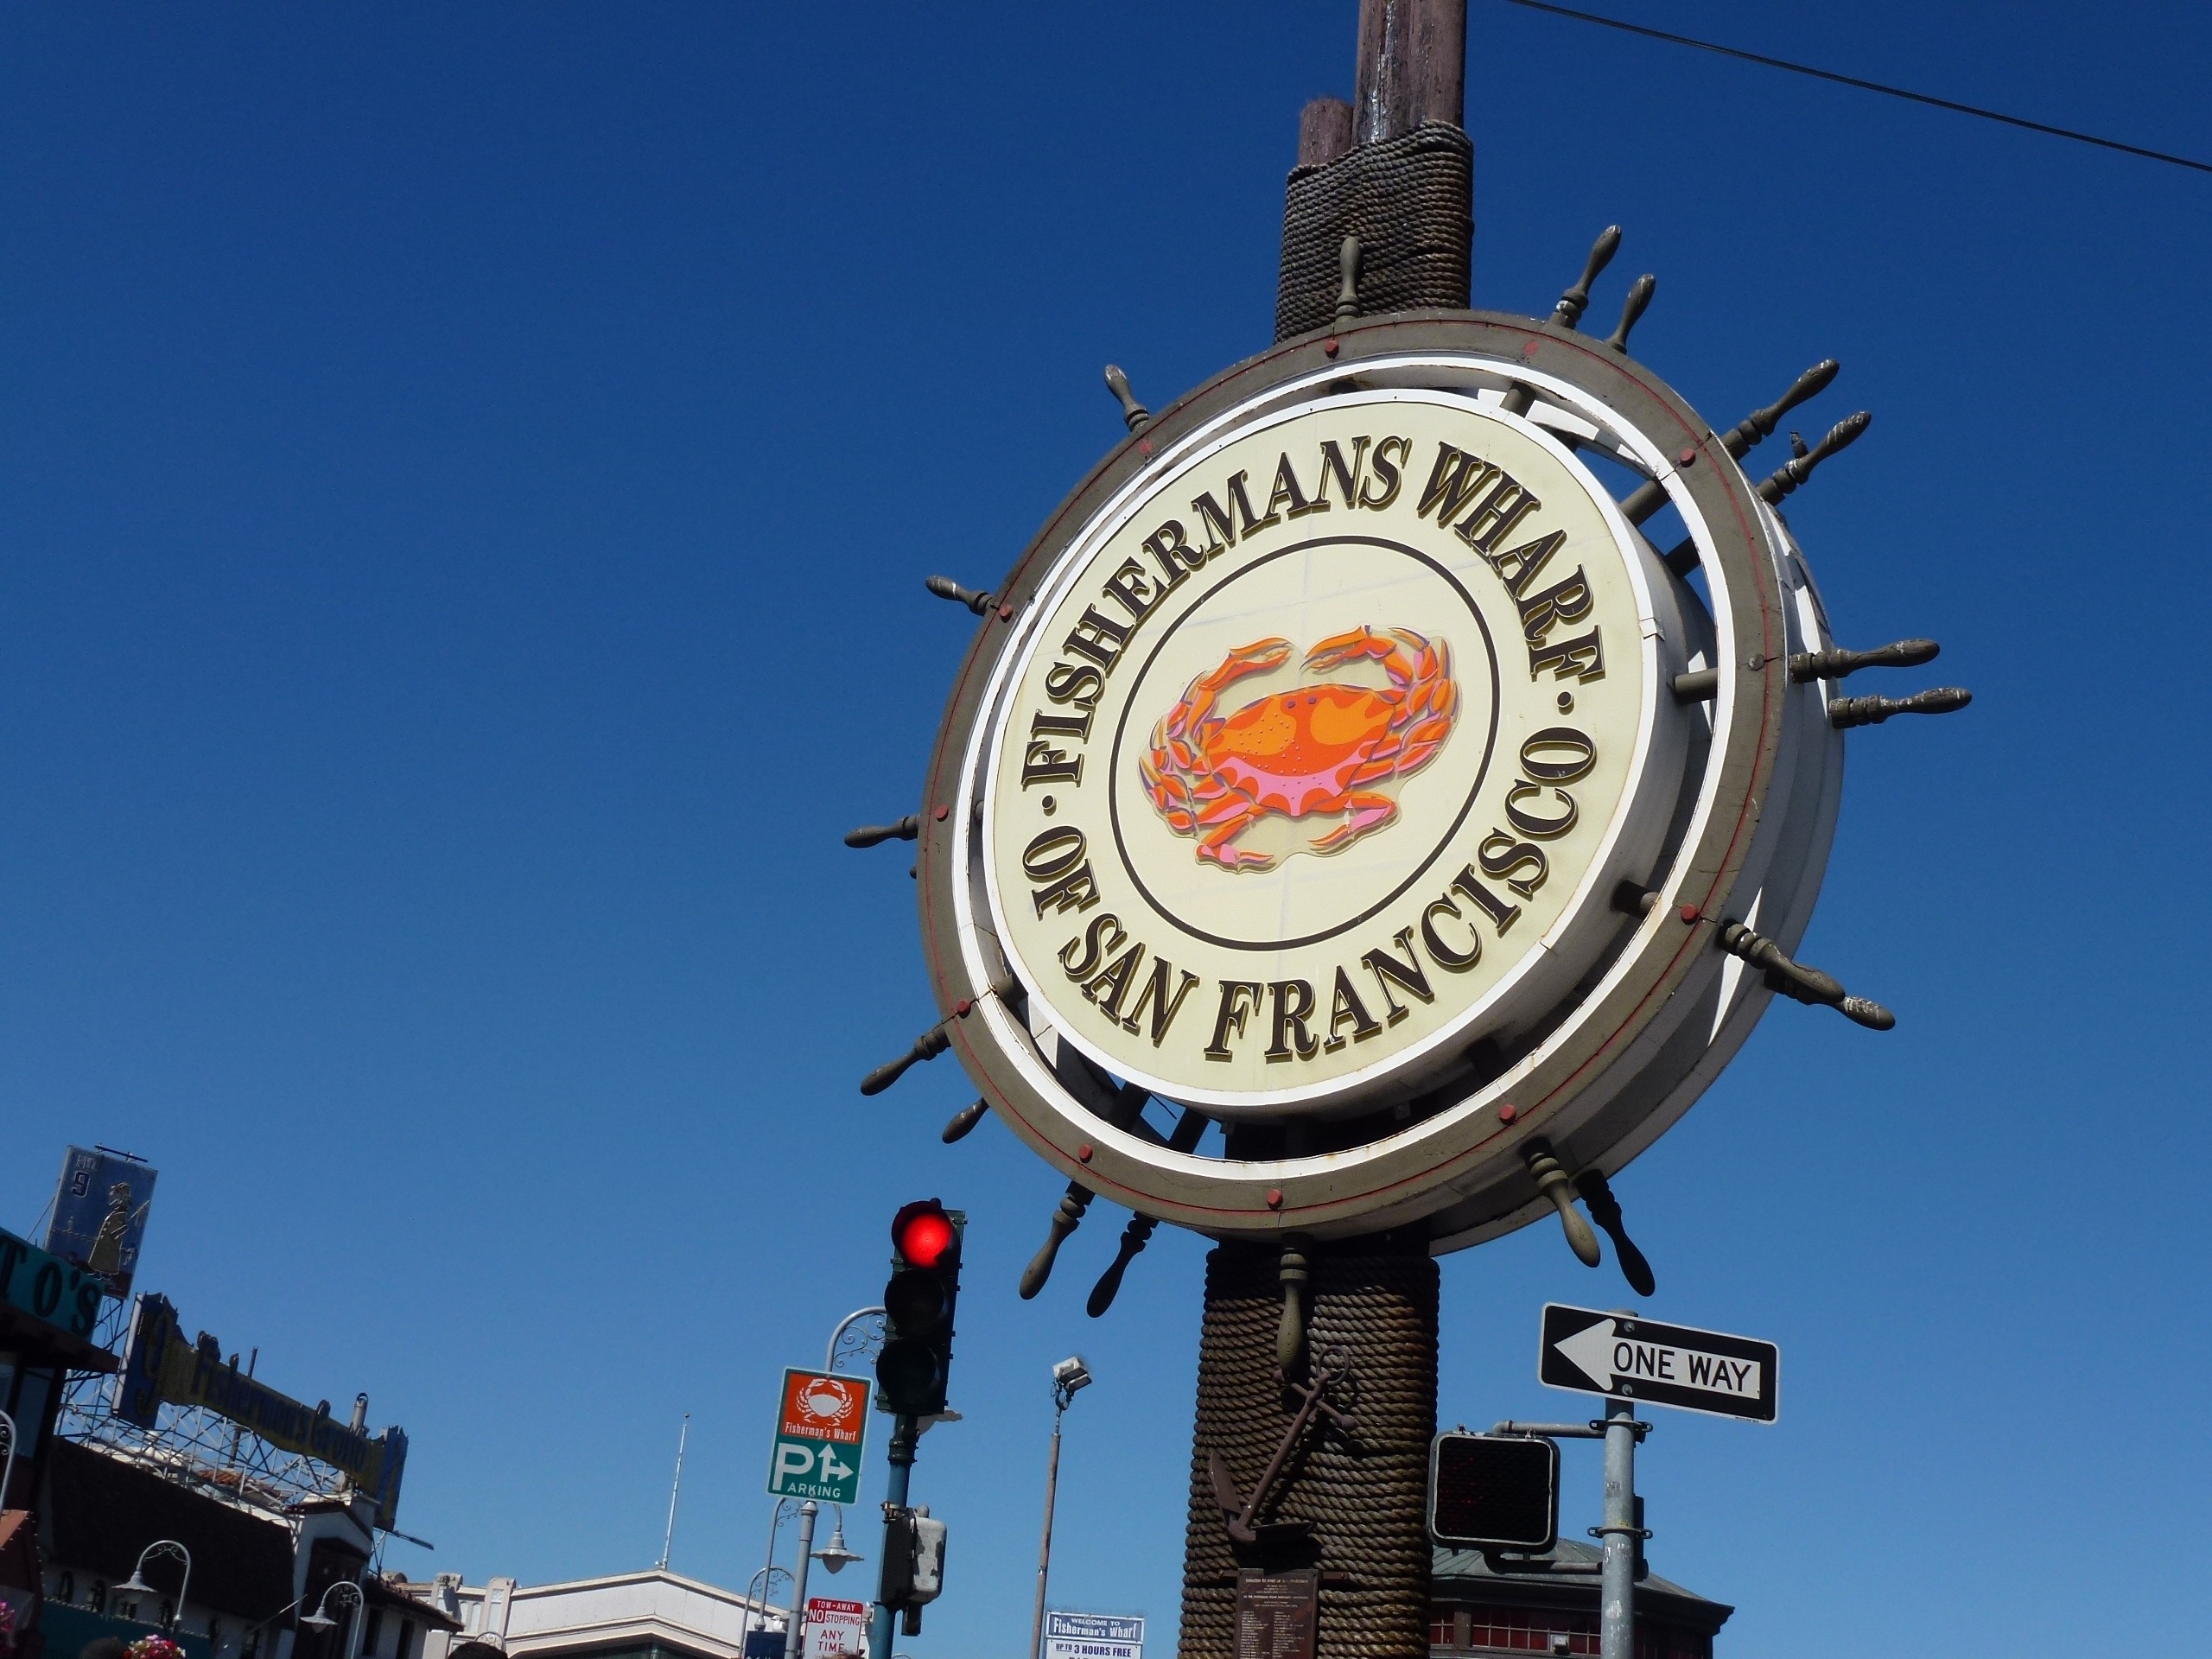
restaurant, travel, san francisco, sign, tower, seafood, landmark, lighting, crab, clock tower, light fixture, instructions